Bohuslän

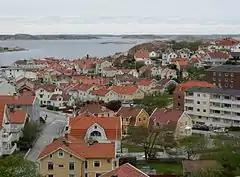
Lysekil, an old fishing village in Bohuslän

The geography is distinguished by the rocky coast, bordering an archipelago: there are about 3,000 islands and 5,000 islets (skerries). These make up the northern part of the Gothenburg archipelago, Sweden's second largest after Stockholm archipelago. In old days, the seascape was renowned for its many reefs and sunken rocks which caused many shipwrecks. Two of the largest islands, Orust and Tjörn, constitute their own municipalities. Both islands have a distinctive culture and history. However, the rocky terrain cannot be said to be mountainous: the highest point is "Björnepiken" at 222 meters.